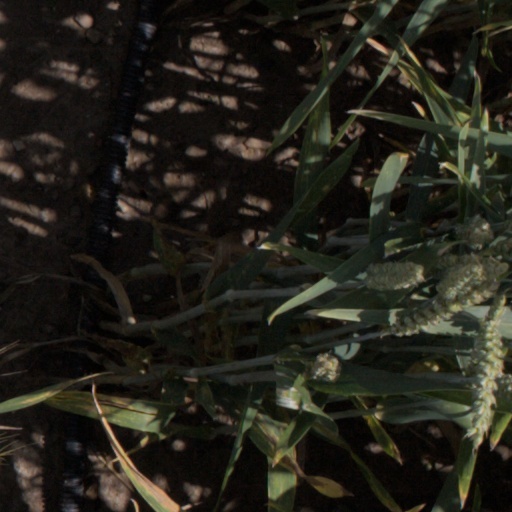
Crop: wheat